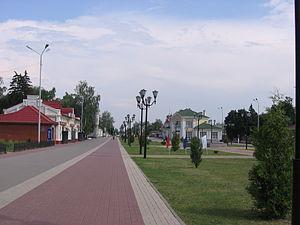
Graïvoron est une ville de l'oblast de Belgorod, en Russie, et le centre administratif du raïon Graïvoronski. Sa population s'élève à 6 431 habitants en 2019.